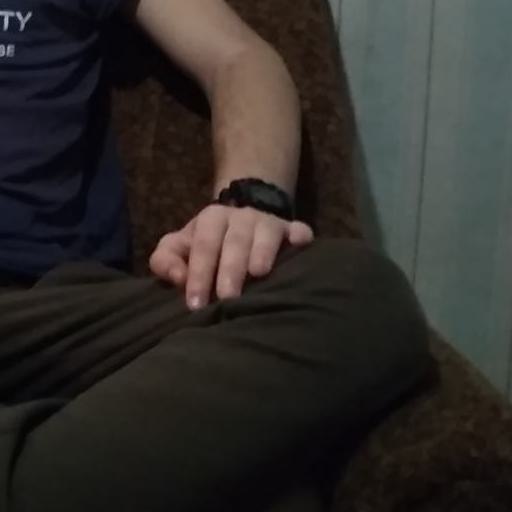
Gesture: no_gesture